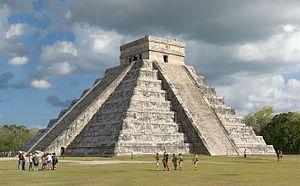
La culture du Mexique, pays du sud de l'Amérique du Nord, avec façade atlantique et façade pacifique, désigne d'abord les pratiques culturelles observables de ses habitants.